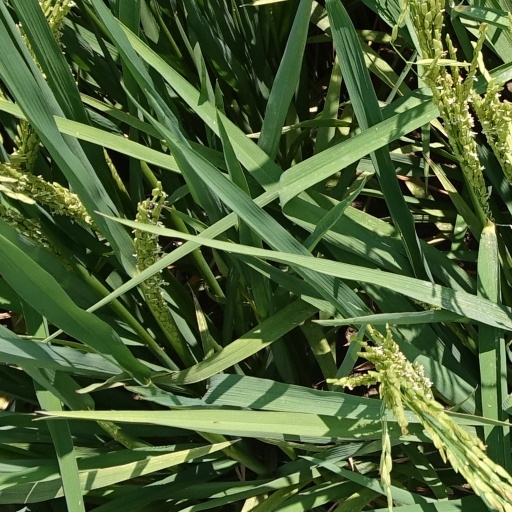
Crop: rice